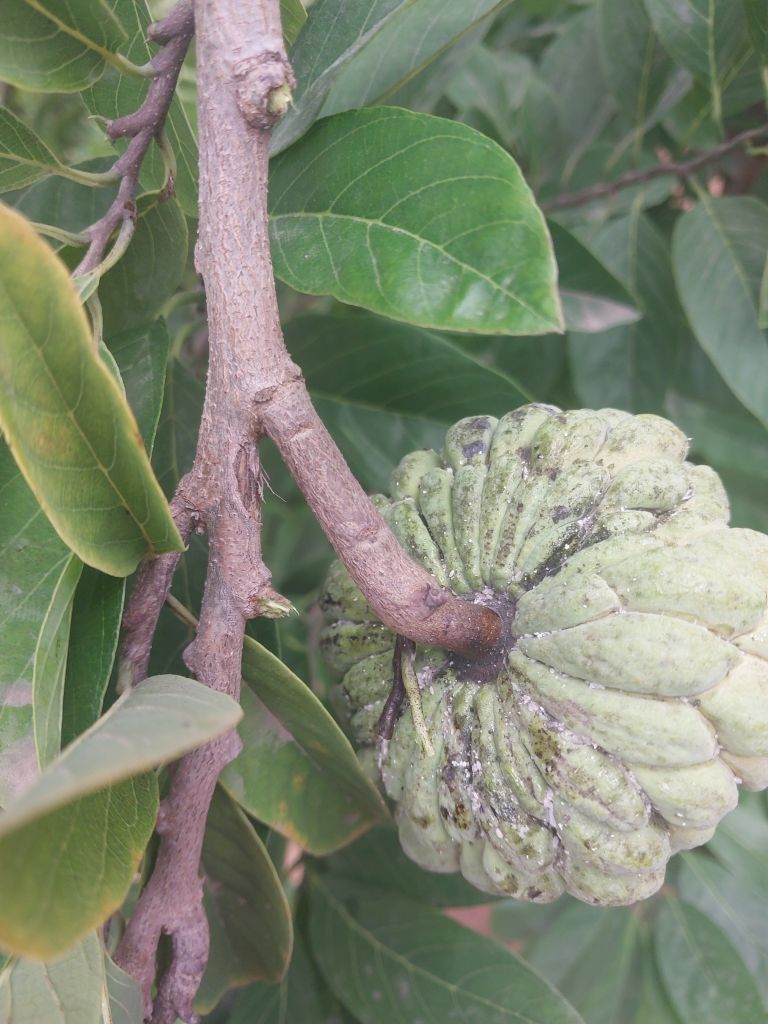
Disease label: Leaf spot on fruit